Balbino Clemente

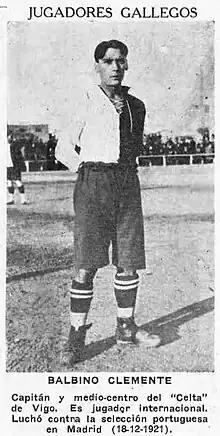

Balbino Clemente Núñez (6 September 1896 – 28 March 1941), better known as Balbino, was a Spanish footballer who played as a midfielder. He was part of the first-ever team fielded by Celta de Vigo in 1923. His brother Juanito was also a footballer.